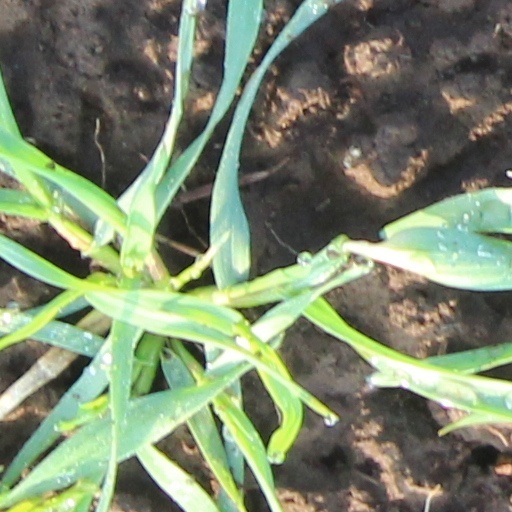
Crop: wheat